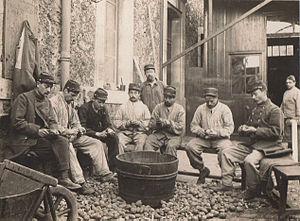
Militaires à la corvée de patates (1914)
Un épluche-légumes, épluche-légume ou éplucheur est un ustensile de cuisine destiné à éplucher les pommes de terre et tous les autres légumes entourés d'une peau. Cette peau, une fois retirée, porte le nom d'épluchure.